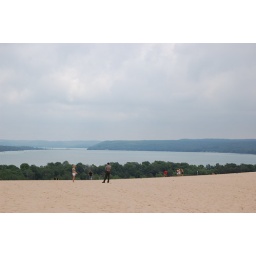
I think that's Drake lake in the back ground